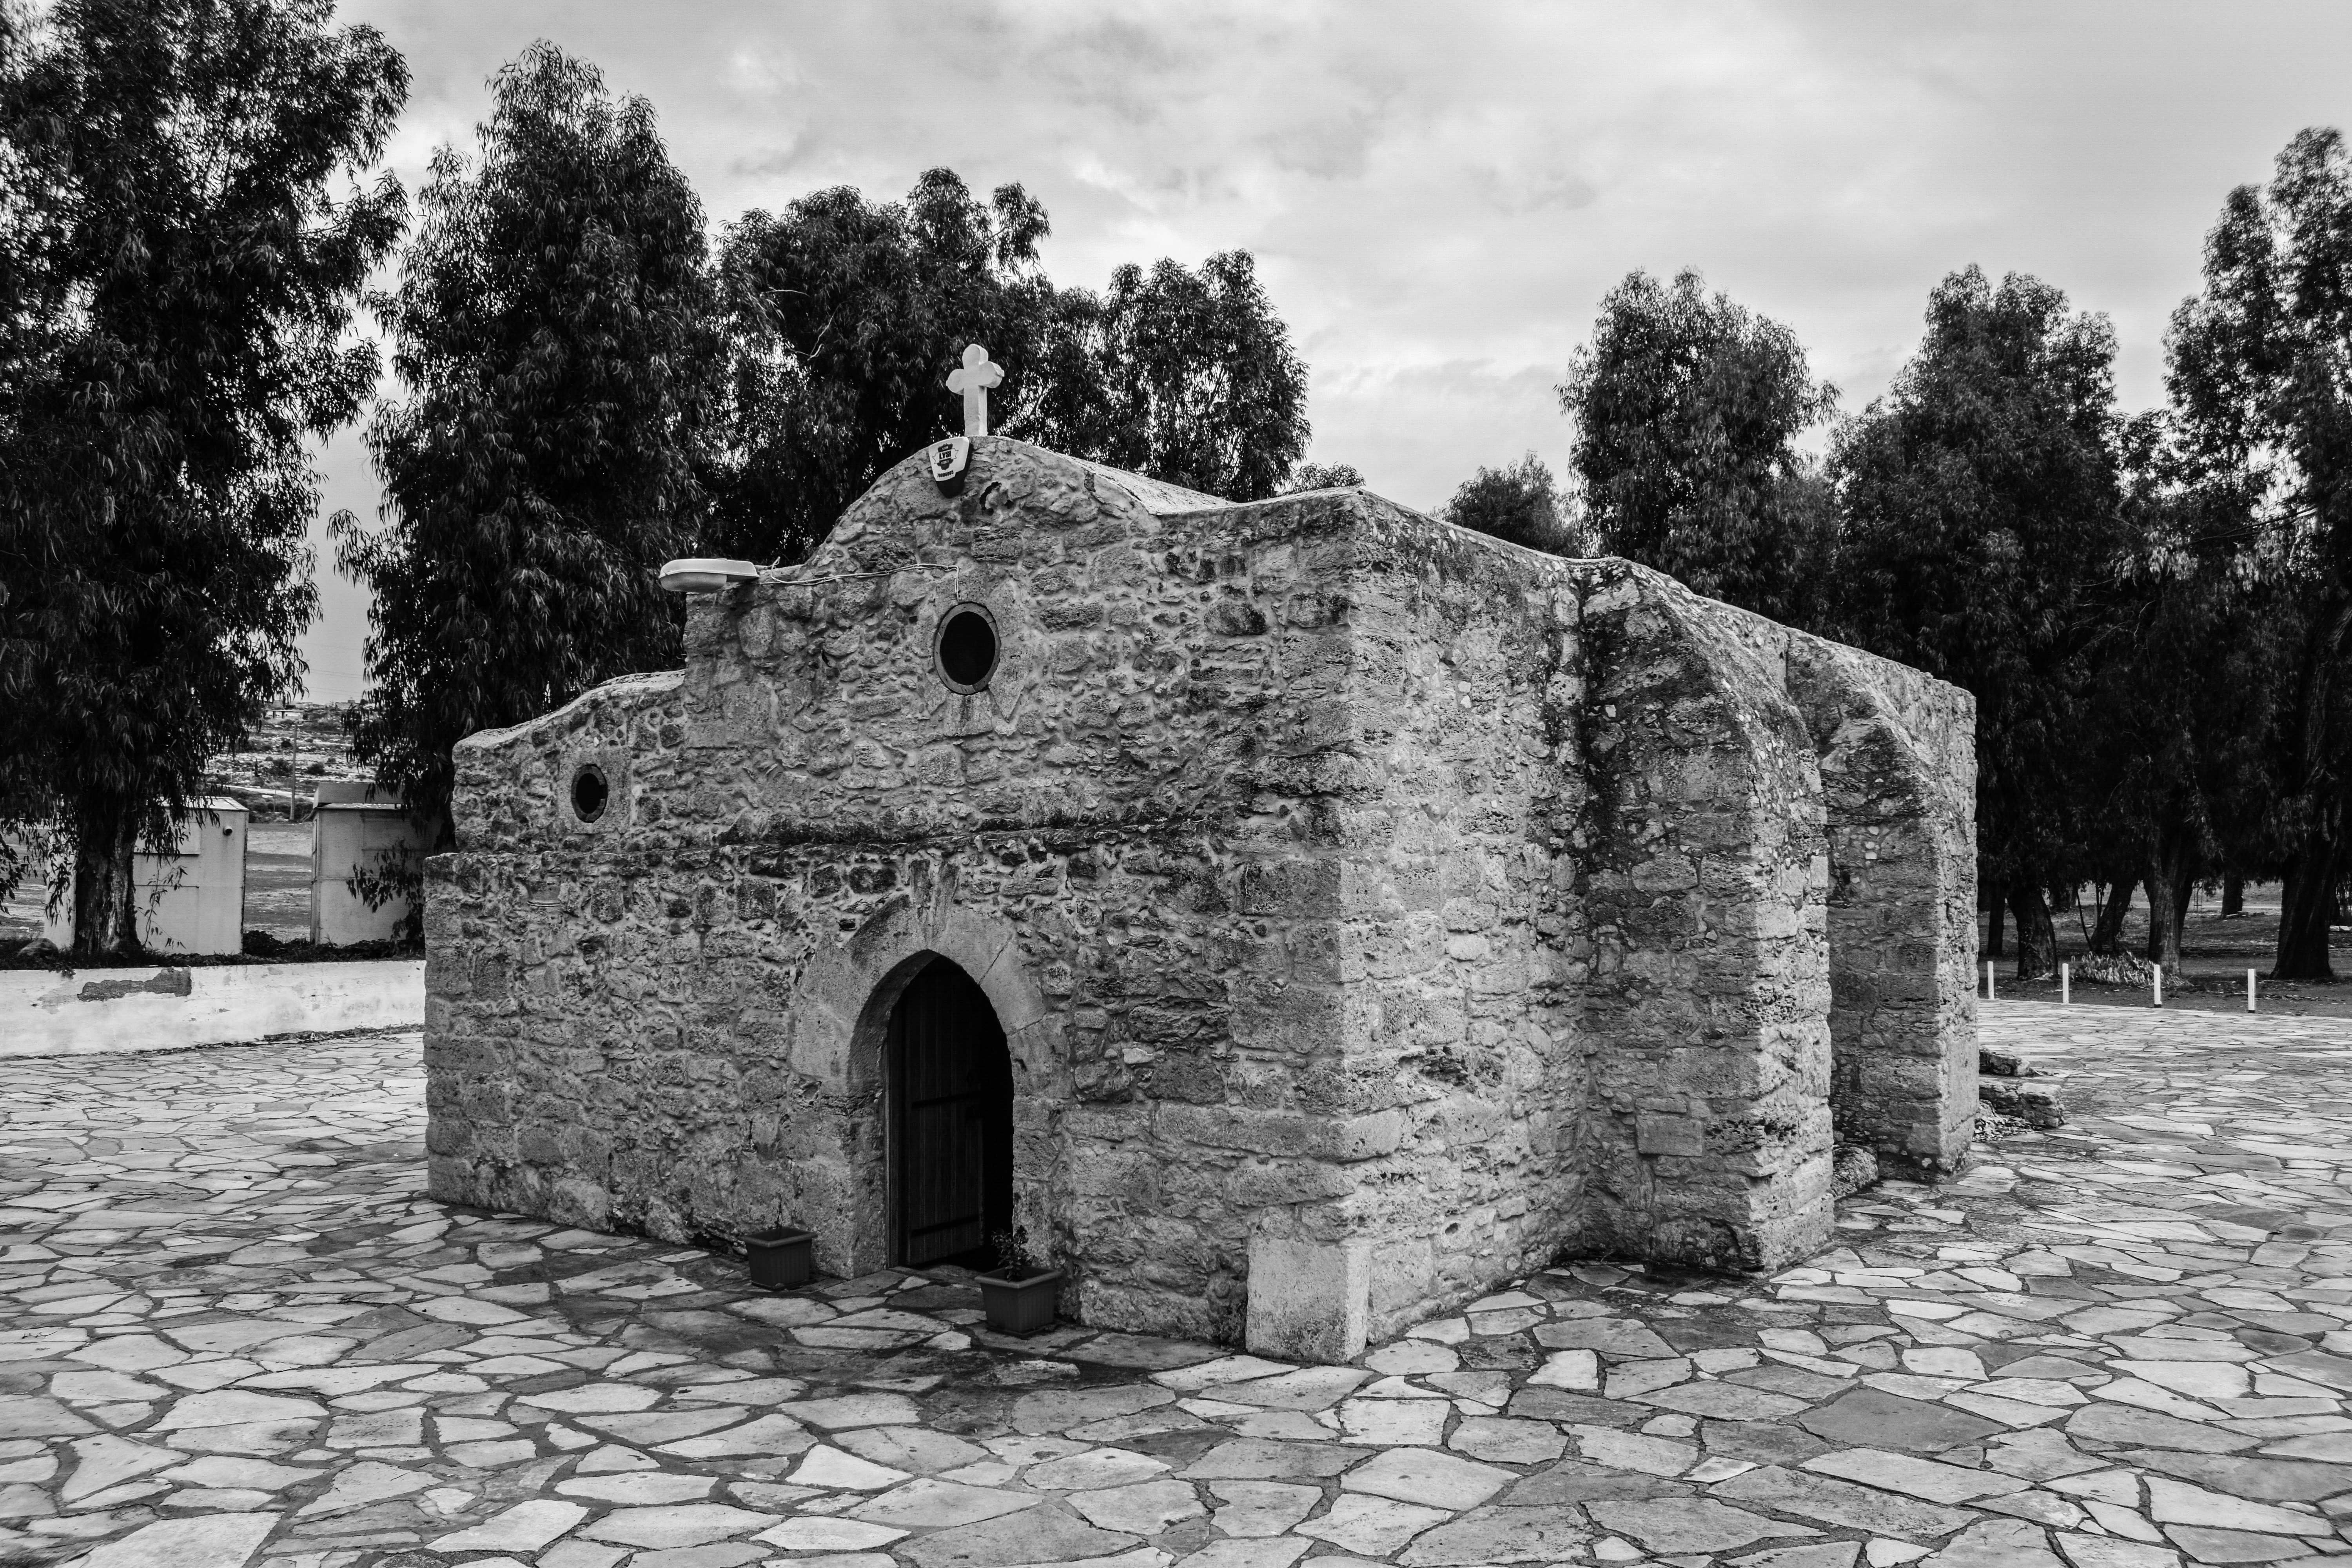
landscape, tree, black and white, architecture, sky, photography, building, old, wall, monument, arch, religion, church, chapel, historic, fortification, monochrome, memorial, ruins, history, christianity, orthodox, abbey, cyprus, historic site, monochrome photography, ancient history, ayios ermogenis